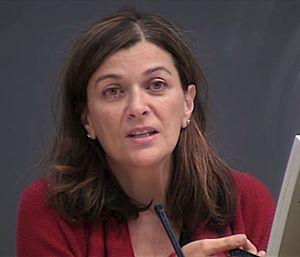
Ouranía Antonopoúlou, née le 17 décembre 1960 à Athènes, est une femme politique et économiste grecque.